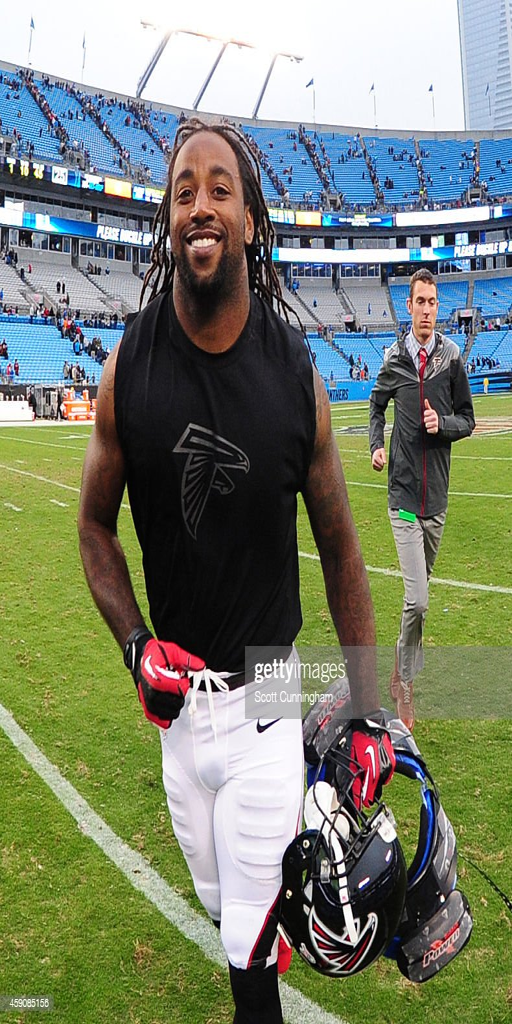
# celebrates after the game against sports team .